Ortaçalı, Elâzığ

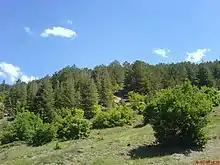
The landscape around Ortaçalı

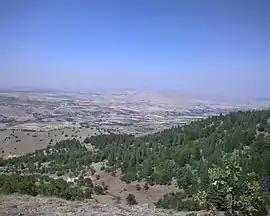
Landscape near Ortacali.

Ortaçalı is a village of Elazığ District in Elazığ Province eastern Turkey. Its population is 176 (2021). The village is populated by Kurds of the Parçikan tribe.